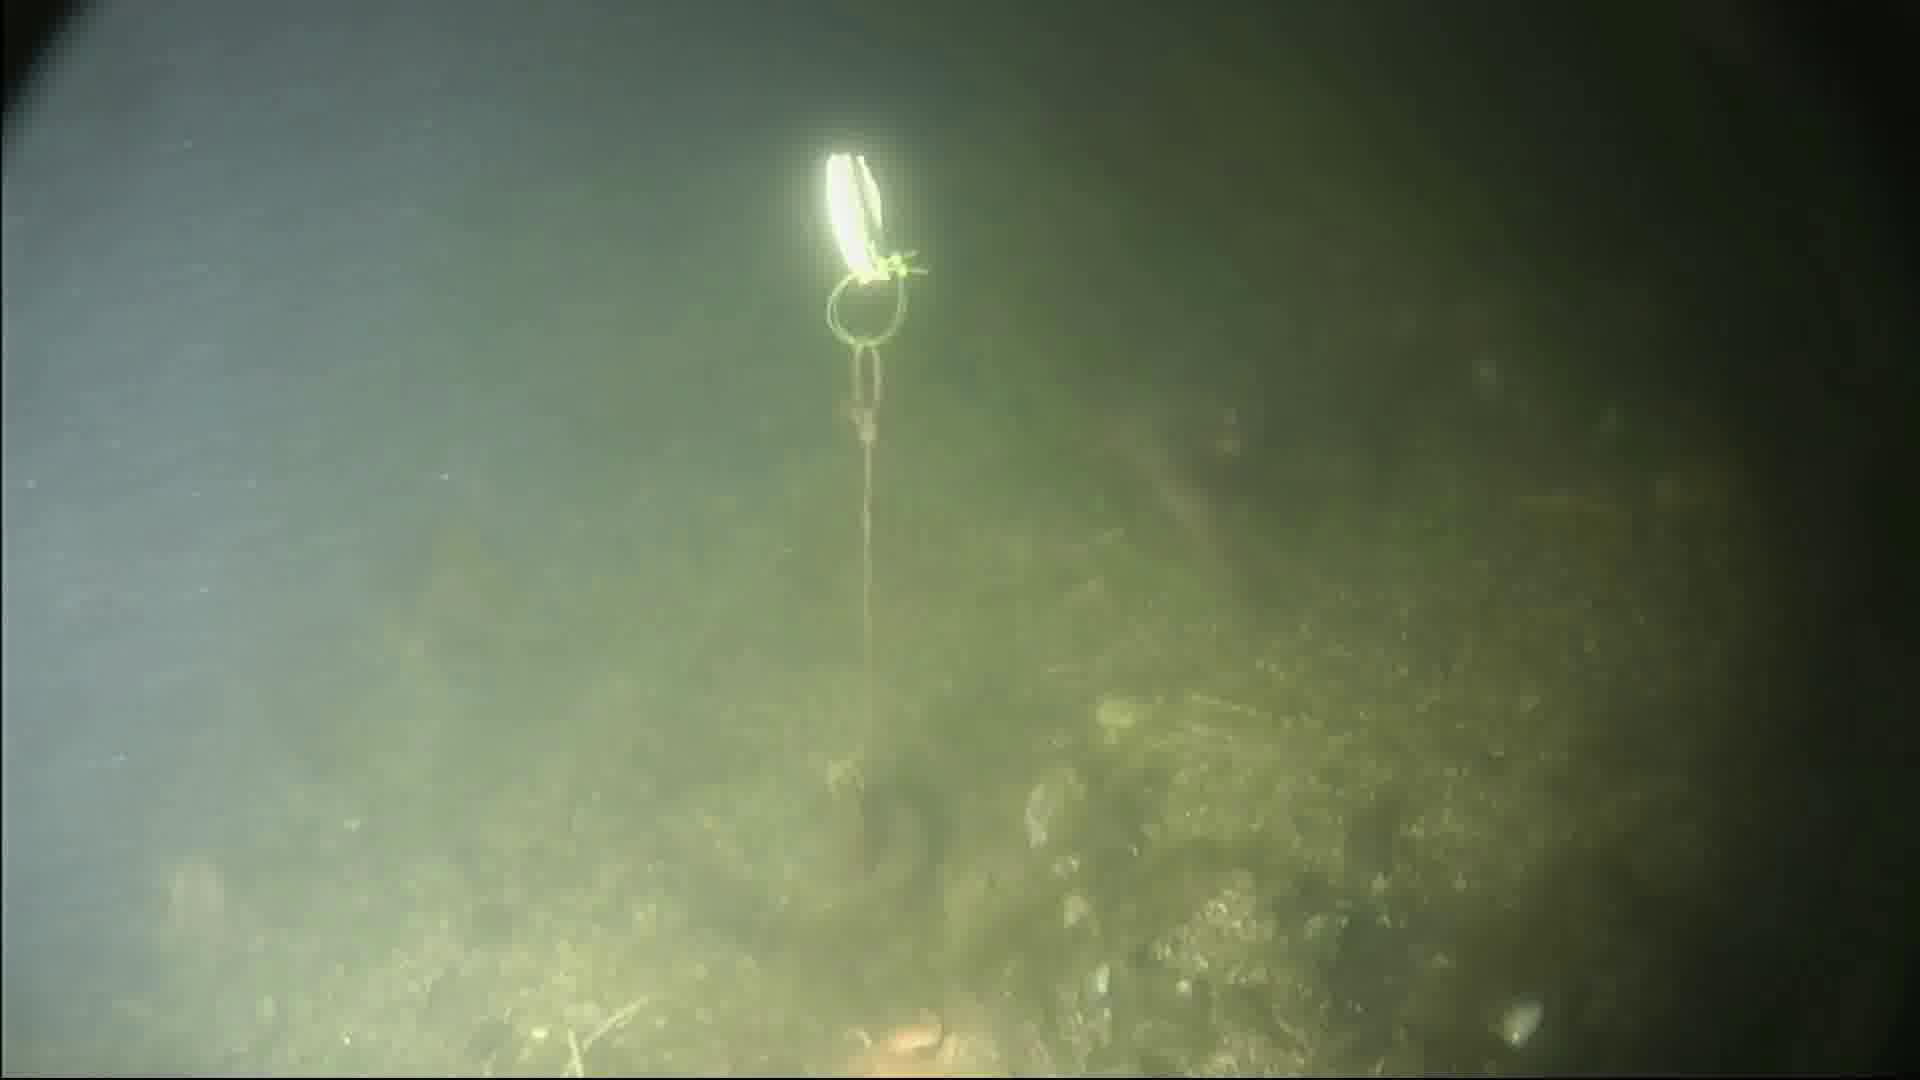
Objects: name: fish
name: starfish